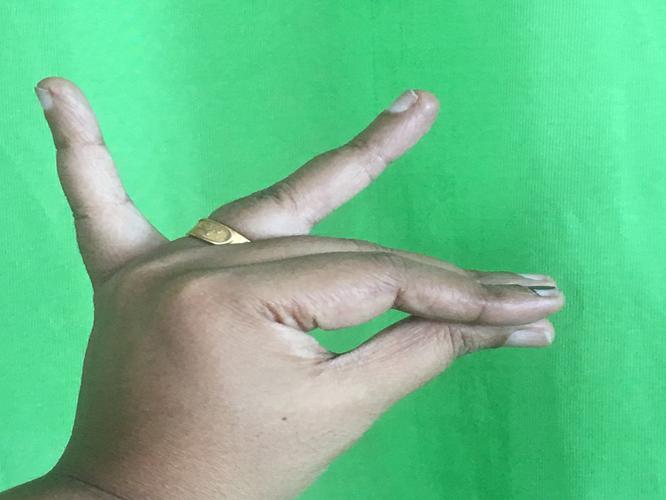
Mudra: Katakamukha_1
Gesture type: single_hand